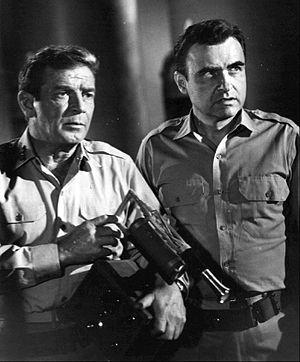
Terry Becker est un acteur, réalisateur et producteur américain né le 5 août 1921 à New York, New York et mort le 30 décembre 2014 à Los Angeles, Californie.
Voyage au fond des mers est une série télévisée américaine en 110 épisodes de 48 minutes, créée par Irwin Allen et diffusée du 14 septembre 1964 au 31 mars 1968 sur le réseau ABC.